Martin Kupka

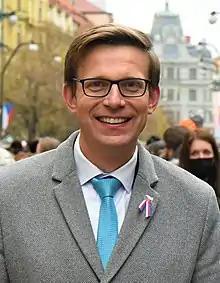
Kupka in 2021

Martin Kupka (born 28 October 1975) is a Czech politician who has been a member of the Chamber of Deputies (MP) since 2017. He currently serves as Minister of Transport in the Cabinet of Petr Fiala and previously served as mayor of Líbeznice.